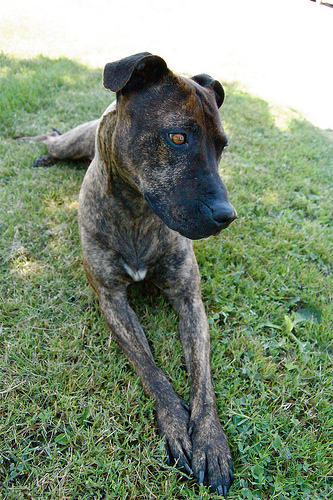
Animal: dog
Breed: staffordshire bull terrier